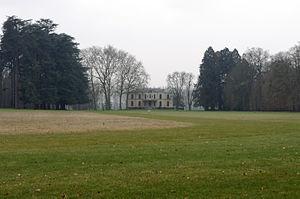
Bâtiment appelé ""le Petit Château"" construit en 1877 dans le parc de l'ancien château du Cardinal de Richelieu (Indre-et-Loire)."
Le château de Richelieu est un édifice, aujourd'hui largement disparu, construit au XVIIᵉ siècle, à l'initiative d'Armand Jean du Plessis, cardinal duc et pair de Richelieu.